Micronucleus

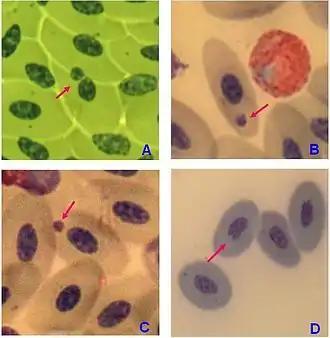

Multiple studies have found that micronuclei frequency in women is higher than in men and that the number of micronuclei increase until around 70 years of age. Micronuclei levels ranged from 0.5 to 1.4% in men to 0.9 to 1.8% in women. Gender-related differences were mainly seen in younger age groups (<= 50 years) with an almost two-fold difference between men and women. The patterns in the number of micronuclei after 70 years of age is controversial. Some studies have shown that in individuals over 70 years of age, micronucleus frequency increases in both sexes. On the other hand, other studies have found that in the oldest age groups, micronuclei frequencies level off. The deficiency of micronuclei in some of the oldest age groups may be explained by the fact that micro nucleated cells are preferentially eliminated by apoptosis. However, higher micronuclei frequency corresponds to a decreased efficiency of DNA repair and increased genomic instability, which are typical in older subjects. Age-related increases in micronuclei frequency also correspond well with age-related increases in the hypoploidy and the age-related increase in sex chromosome loss. Alternatively, the leveling off of frequency of micronuclei in older subjects would suggest a threshold of genomic instability that cannot be crossed if the person is to survive. If this were the case, women appear to reach this threshold faster than men.